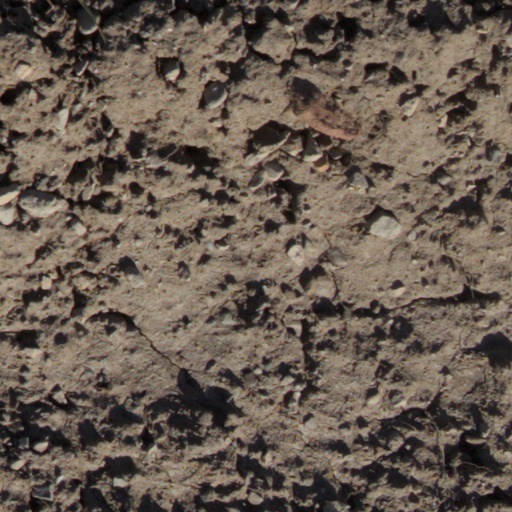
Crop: wheat